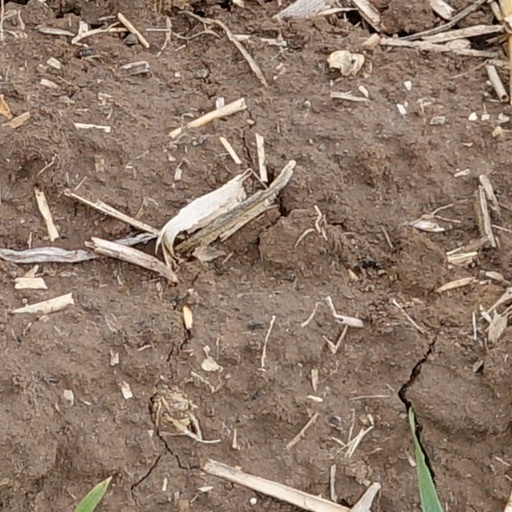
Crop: wheat